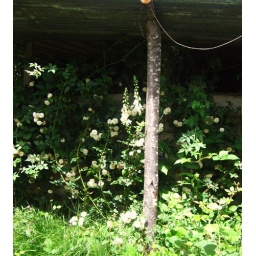
White rose and Foxglove under the canopy of the chicken shed roof